Ōmononushi

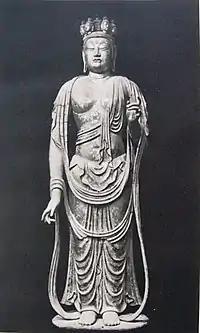
Late 8th century (Nara period) statue of the Eleven-faced Avalokiteśvara ("Jūichimen Kannon"). Formerly the principal image or "honzon" of Daigorin-ji (the former "jingū-ji" of Ōmiwa Shrine), this image was transferred to in Sakurai, Nara when the separation of Shinto and Buddhism was mandated during the Meiji period.

A late 13th century (Kamakura period) text, the "Miwa Daimyōjin Engi" (三輪大明神縁起), features retellings of two of the above myths concerning Ōmononushi reinterpreted within a Buddhist framework.